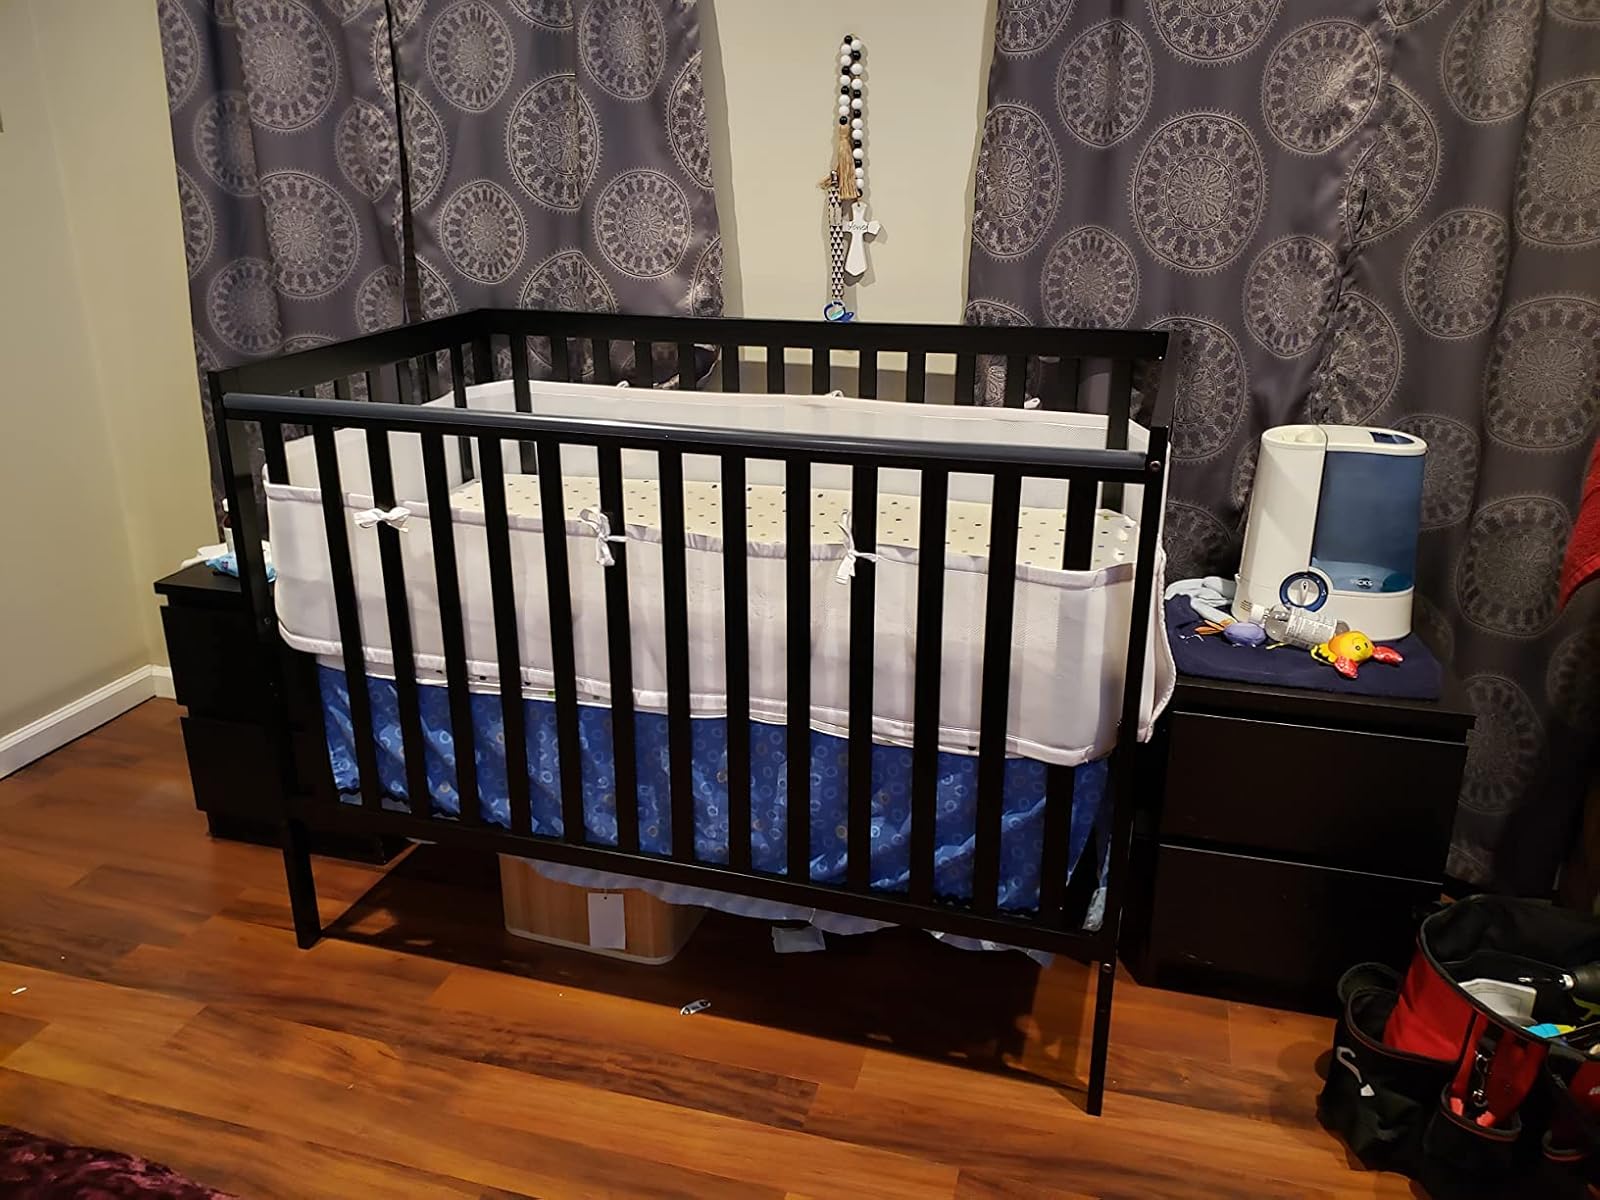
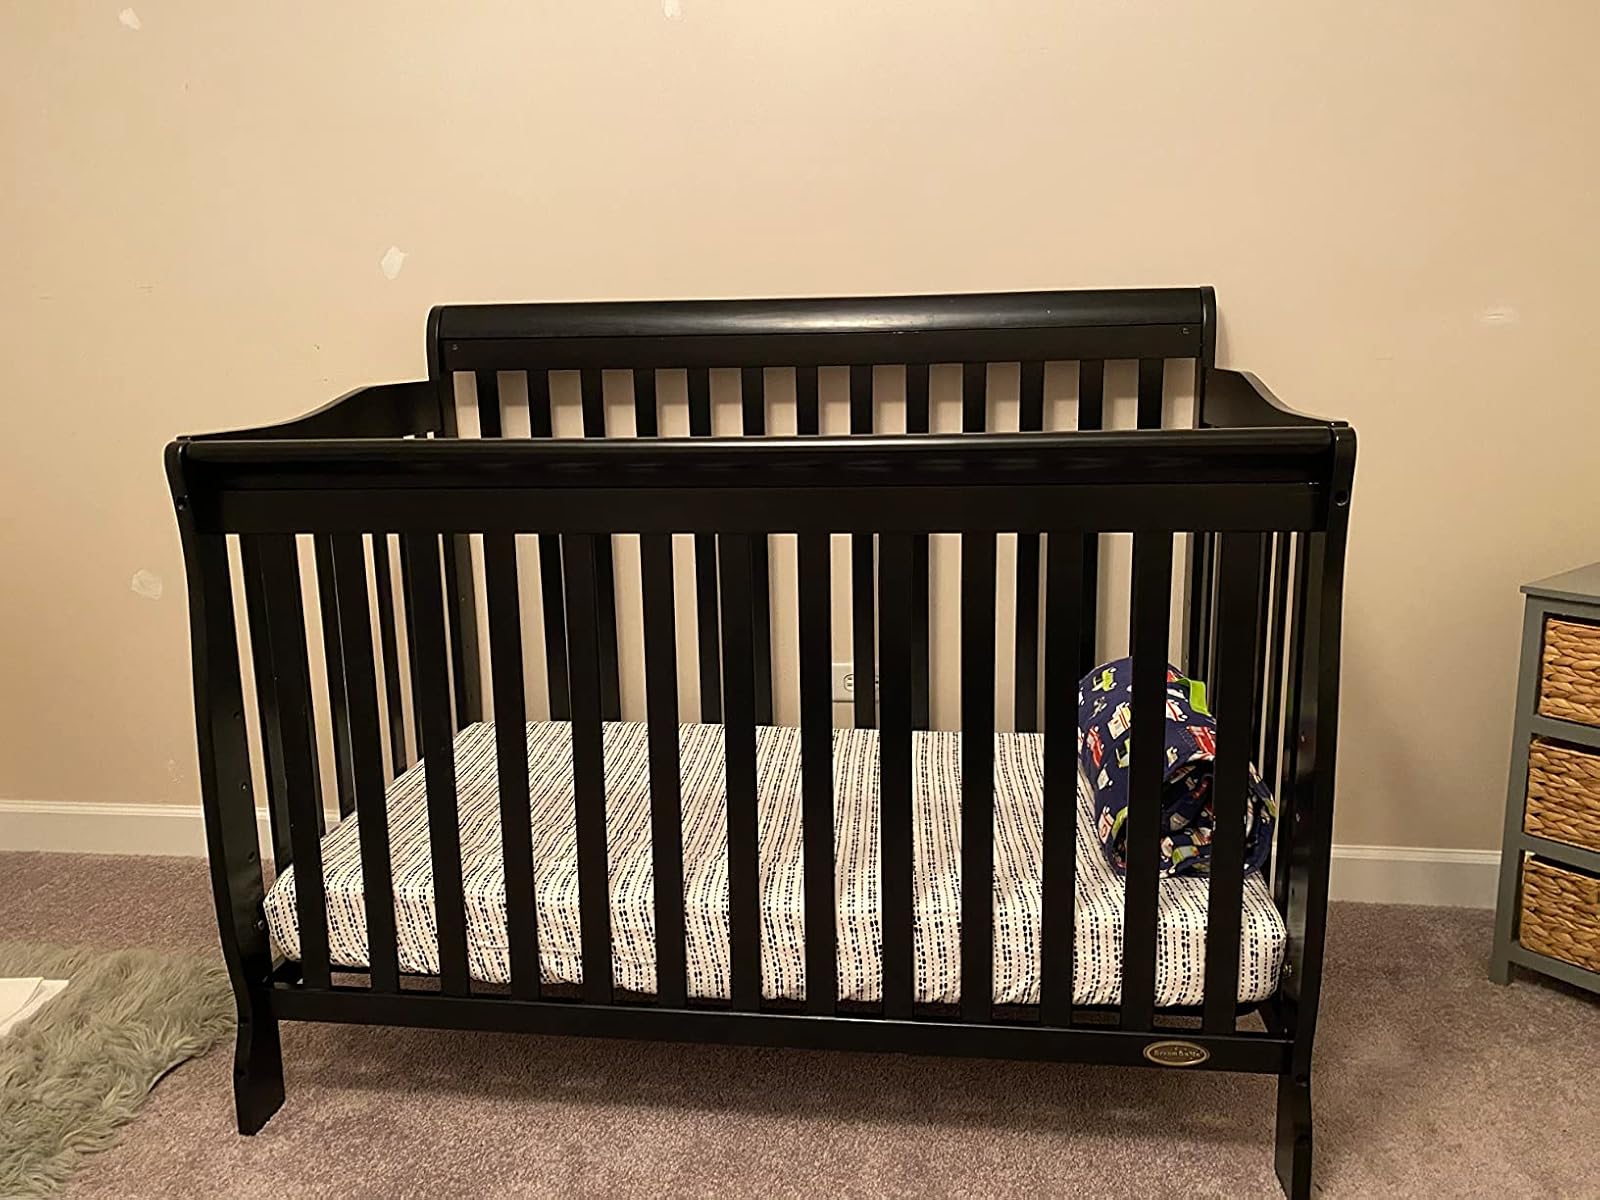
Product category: products_crib
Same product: no